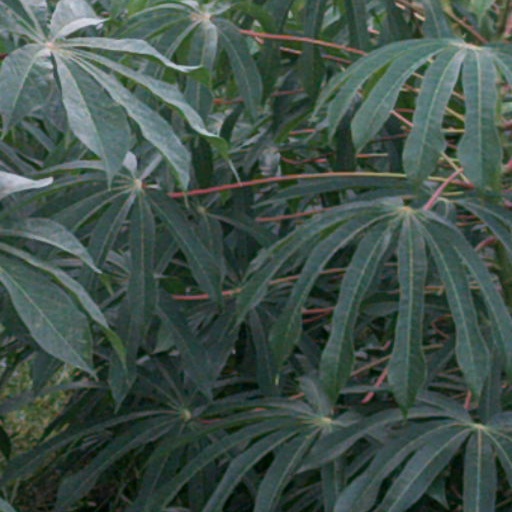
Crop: cassava